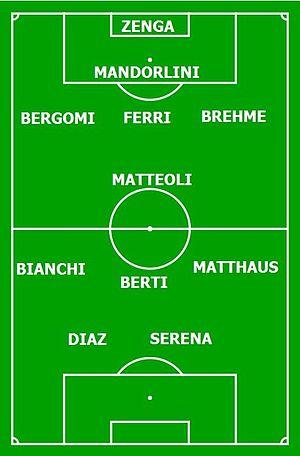
Le Football Club Internazionale Milano, abrégé en FC Internazionale Milano, couramment appelée Internazionale, Inter ou Inter Milan, est un club de football professionnel italien fondé le 9 mars 1908 et basé dans la ville de Milan, dans la région de Lombardie, dans le nord de l'Italie.